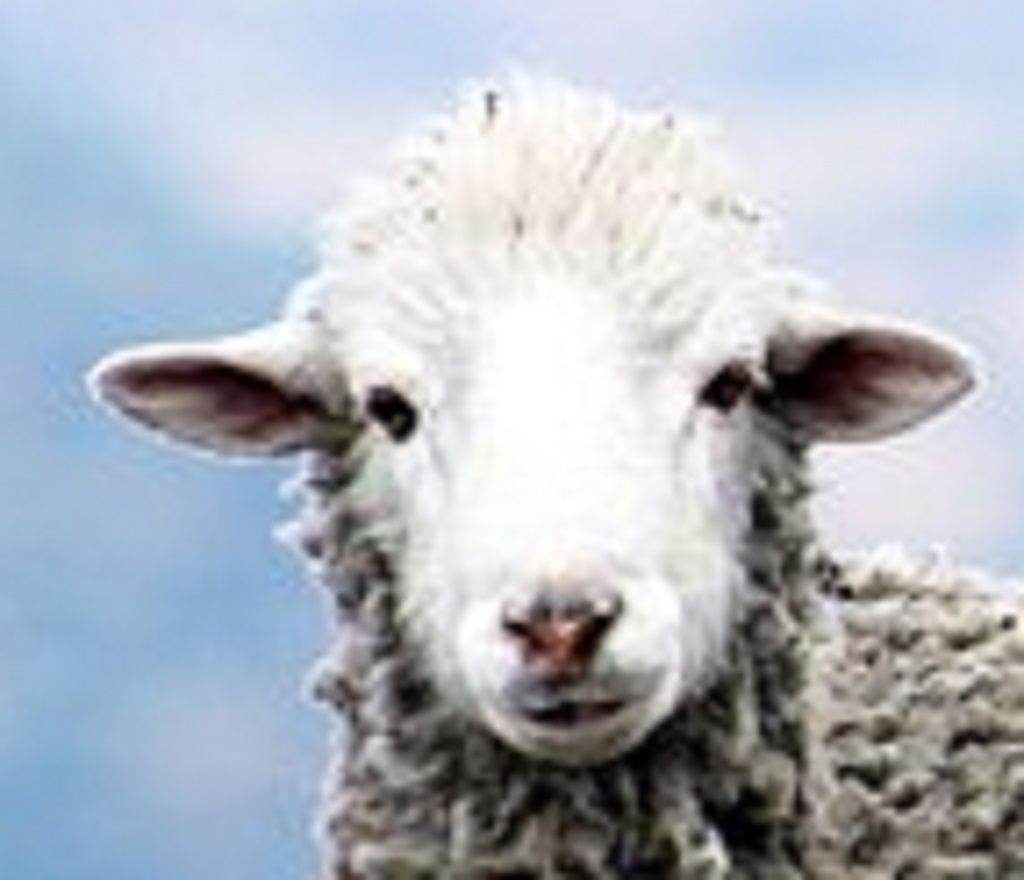
Label: no pain